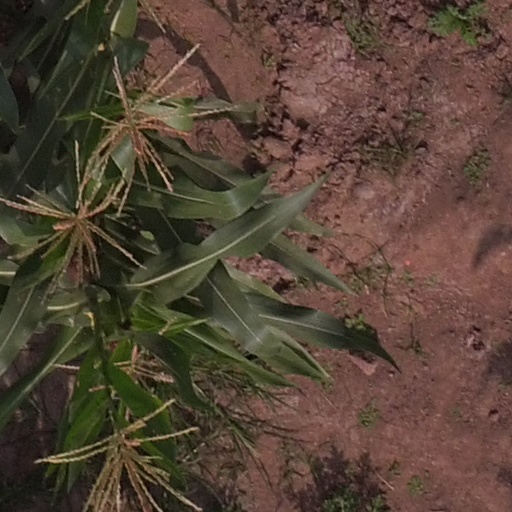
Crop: maize; corn